Edward Pritchard Gee

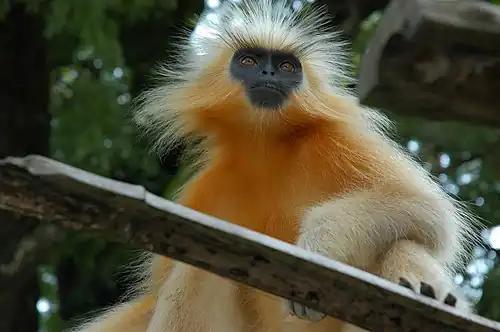
Gee's golden langur named for E.P. Gee

Like his contemporaries, Salim Ali and M. Krishnan, Gee was a non-official member of the Indian Board for Wildlife, the apex body that advises the Union Government on wildlife matters. Gee argued in favour of separate wildlife wardens within the Forest Department, who have specific powers in relation to fauna. He wrote extensively on the role of foresters as protectors of wildlife, as he thought it important to rely on their goodwill. He believed conservation success depended on cooperation between foresters and the forest ministers of each state and that the role of the central government was only to advise and assist.